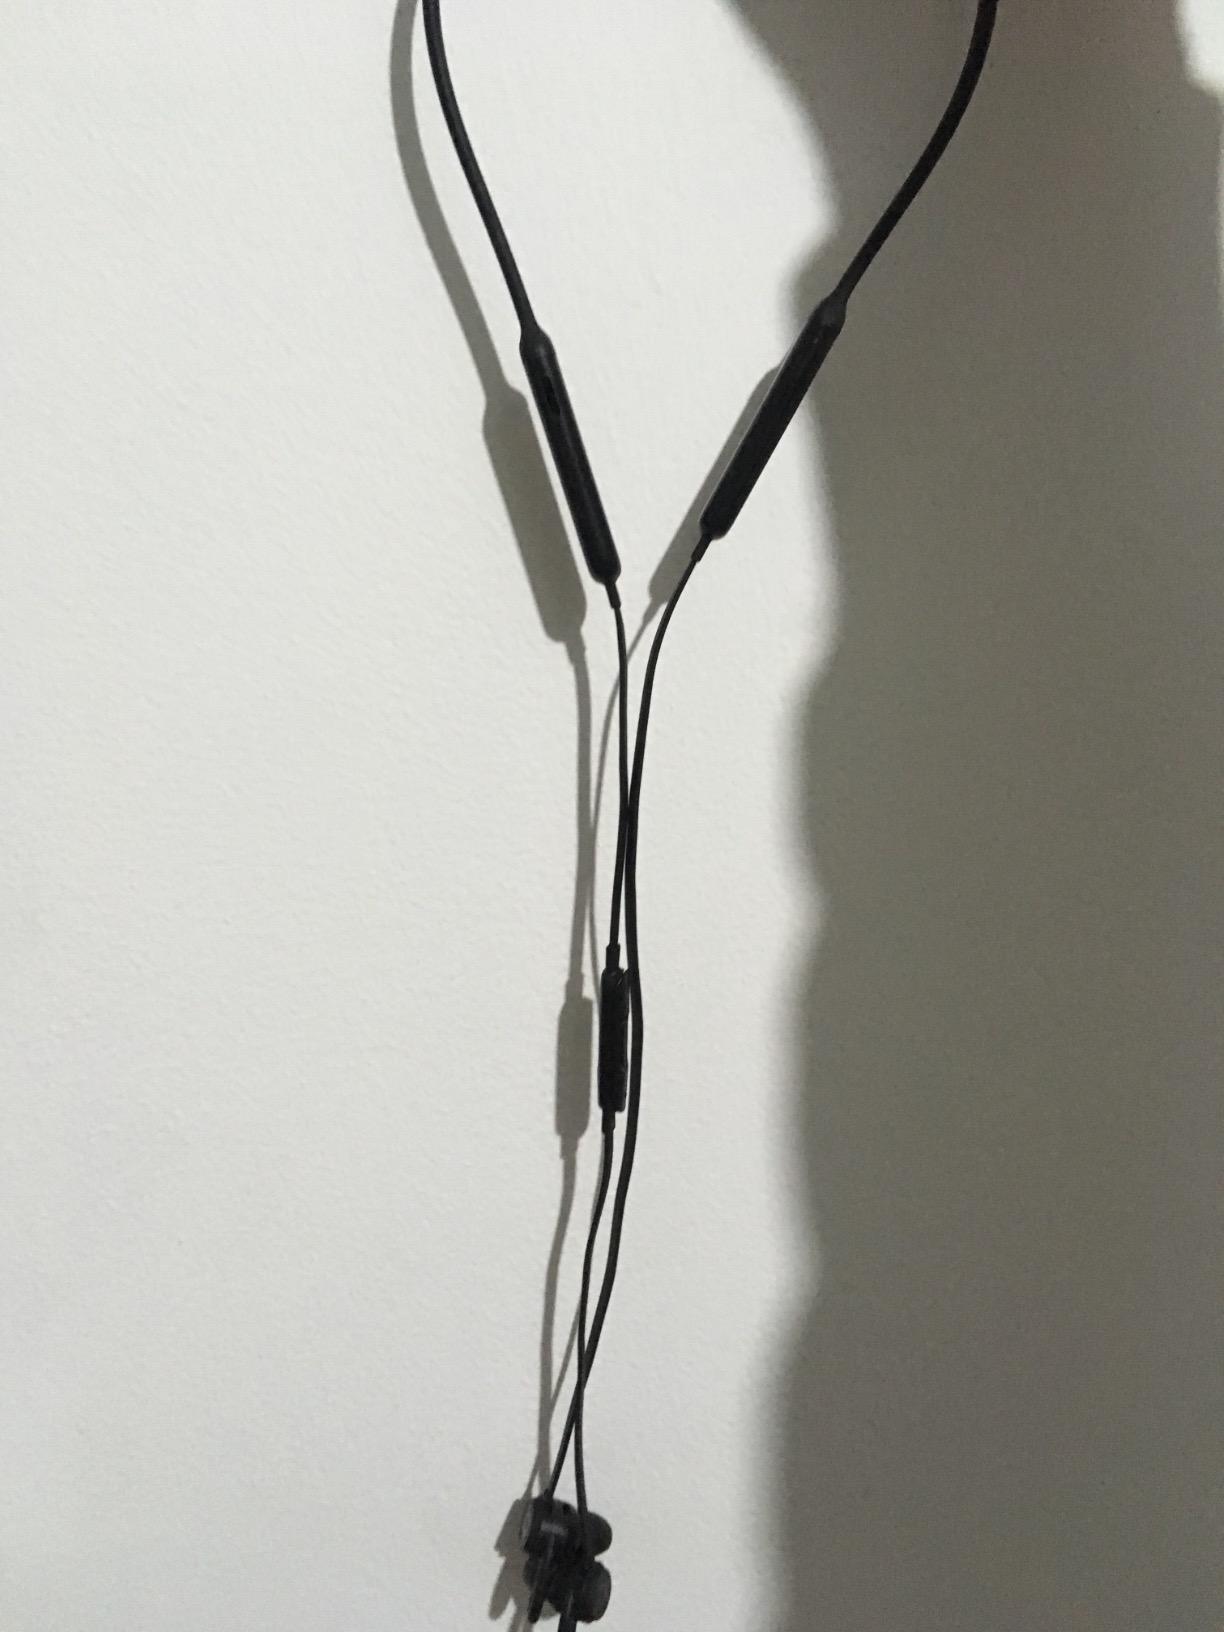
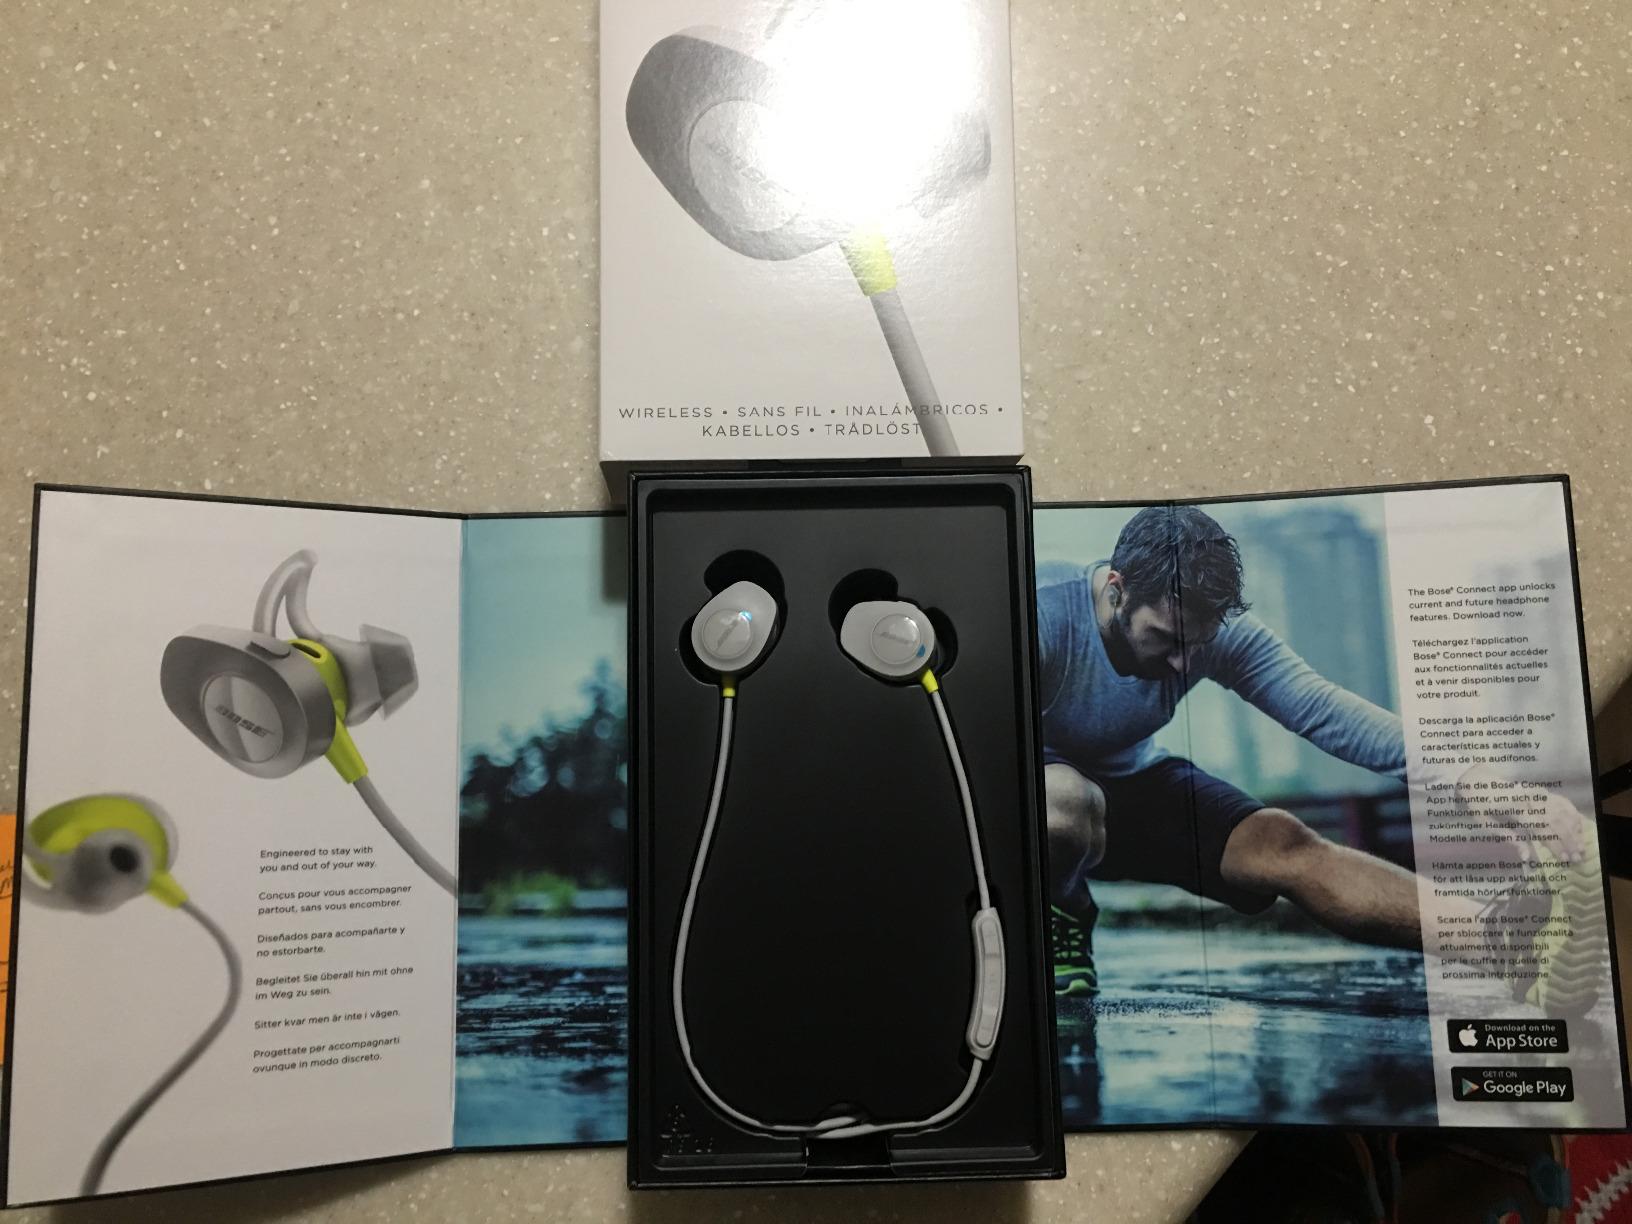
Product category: headphones
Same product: no